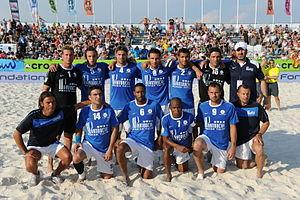
Sébastien Maté - Beach-soccer - Equipe de France - Euro Beach Soccer League 2010 - Marseille. Noms
Stéphane François, né le 11 avril 1976 à Marseille, est un footballeur français international de football de plage reconverti entraîneur.
La liste des footballeurs internationaux français comprend tous les joueurs de football de plage ayant joué en équipe de France de football de plage jusqu'en 2019.
En 2010, l'équipe de France de football de plage joue les traditionnelles Coupe et le Championnat d'Europe ainsi que les éliminatoires de la Coupe du monde 2011.
Jérémy Basquaise, né le 21 septembre 1985 à Saint-Paul, est un footballeur français international de football de plage.
L'équipe de France de football de plage, créée en 1997, est l'équipe nationale qui représente la France dans les compétitions internationales masculines de football de plage, sous l'égide de la Fédération française de football. Elle consiste en une sélection des meilleurs joueurs français. Les joueurs sont traditionnellement appelés Les Tricolores ou encore Les Bleus. De nos jours c'est cette dernière appellation qui est la plus usitée.
L'équipe de France de football de plage, créée en 1997, est l'équipe nationale qui représente la France dans les compétitions internationales masculines de football de plage, sous l'égide de la Fédération française de football. Elle consiste en une sélection des meilleurs joueurs français. Les joueurs sont traditionnellement appelés Les Tricolores ou encore Les Bleus. De nos jours c'est cette dernière appellation qui est la plus usitée.